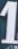
Number: 1